Pain management during childbirth

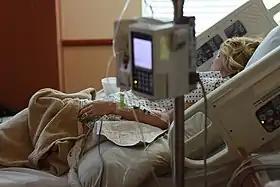
Mother in labor appears to be in pain

Pain management during childbirth is the partial treatment and a way of reducing any pain that a woman may experience during labor and delivery. The amount of pain a woman feels during labor depends partly on the size and position of her baby, the size of her pelvis, her emotions, the strength of the contractions, and her outlook. Tension increases pain during labor. Virtually all women worry about how they will cope with the pain of labor and delivery. Childbirth is different for each woman and predicting the amount of pain experienced during birth and delivery can not be certain.